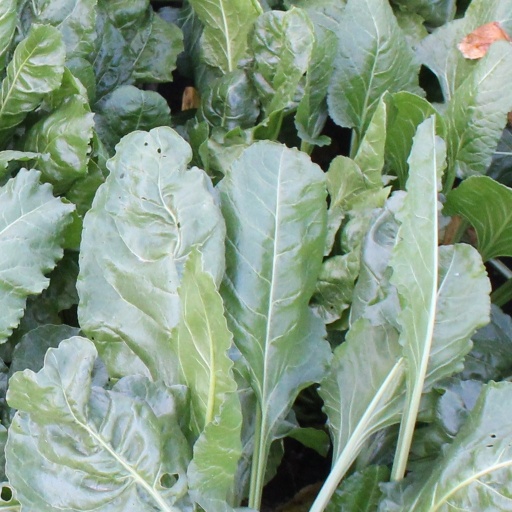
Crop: sugar beet